Vacuum cleaner

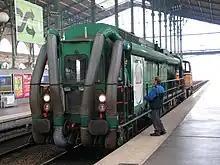
Train-mounted vacuum system for track cleaning (France)

Introduced in 1954, The Hoover Company's "Constellation" was of the cylinder type and lacked wheels. Instead the vacuum cleaner floated on its exhaust, operating as a hovercraft, although that was not true of the earliest models, which had a rotating hose, the intention being that the user would place the unit in the center of the room, and work around the cleaner.